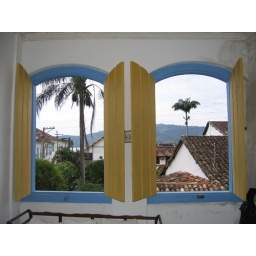
...no glass in these windows, plenty of flying insects though